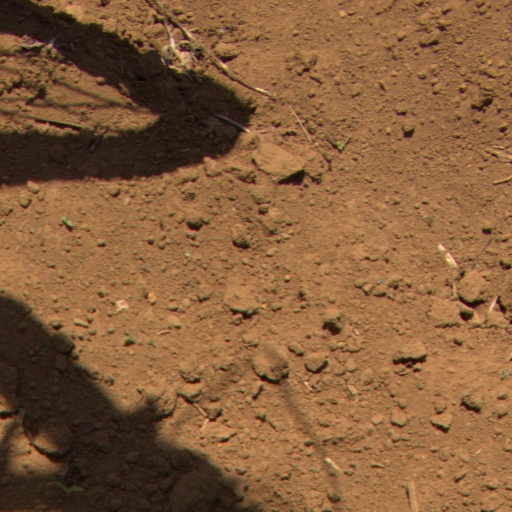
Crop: Jerusalem artichoke